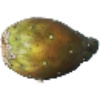
Label: cactus_fruit